Jokin Bildarratz

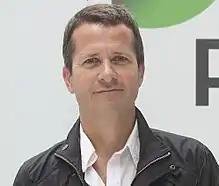
Jokin Bildarratz in 2012.

Jokin Bildarratz Sorron (born 1963) is a Spanish politician affiliated with the Basque Nationalist Party. , he serves as Minister of Education in the Third Urkullu Government led by Iñigo Urkullu.